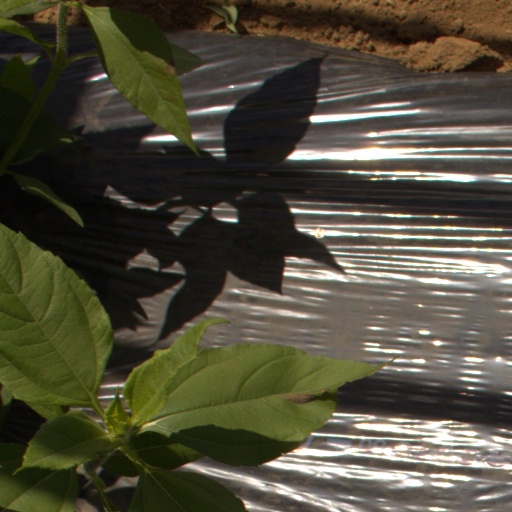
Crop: Jerusalem artichoke